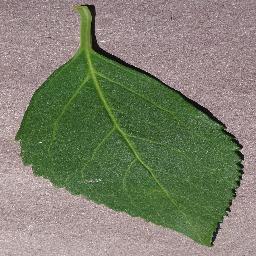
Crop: cherry
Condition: (including_sour)_healthy